Joseph Alfred Slade

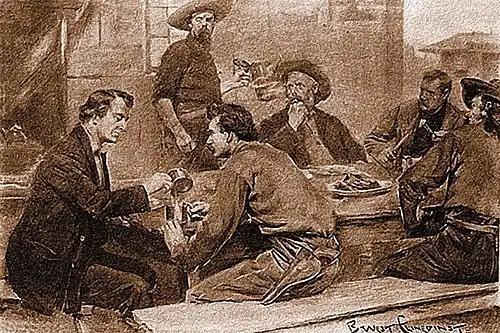
Illustration of Jack Slade meeting Mark Twain, on August 3, 1861, by Benjamin Clinedinst.

Slade's exploits spawned numerous legends, many of them untrue. His image, especially by Mark Twain in "Roughing It", as the vicious killer of up to 26 victims was greatly exaggerated. Only one killing by Slade, that of Andrew Ferrin, is undisputed.